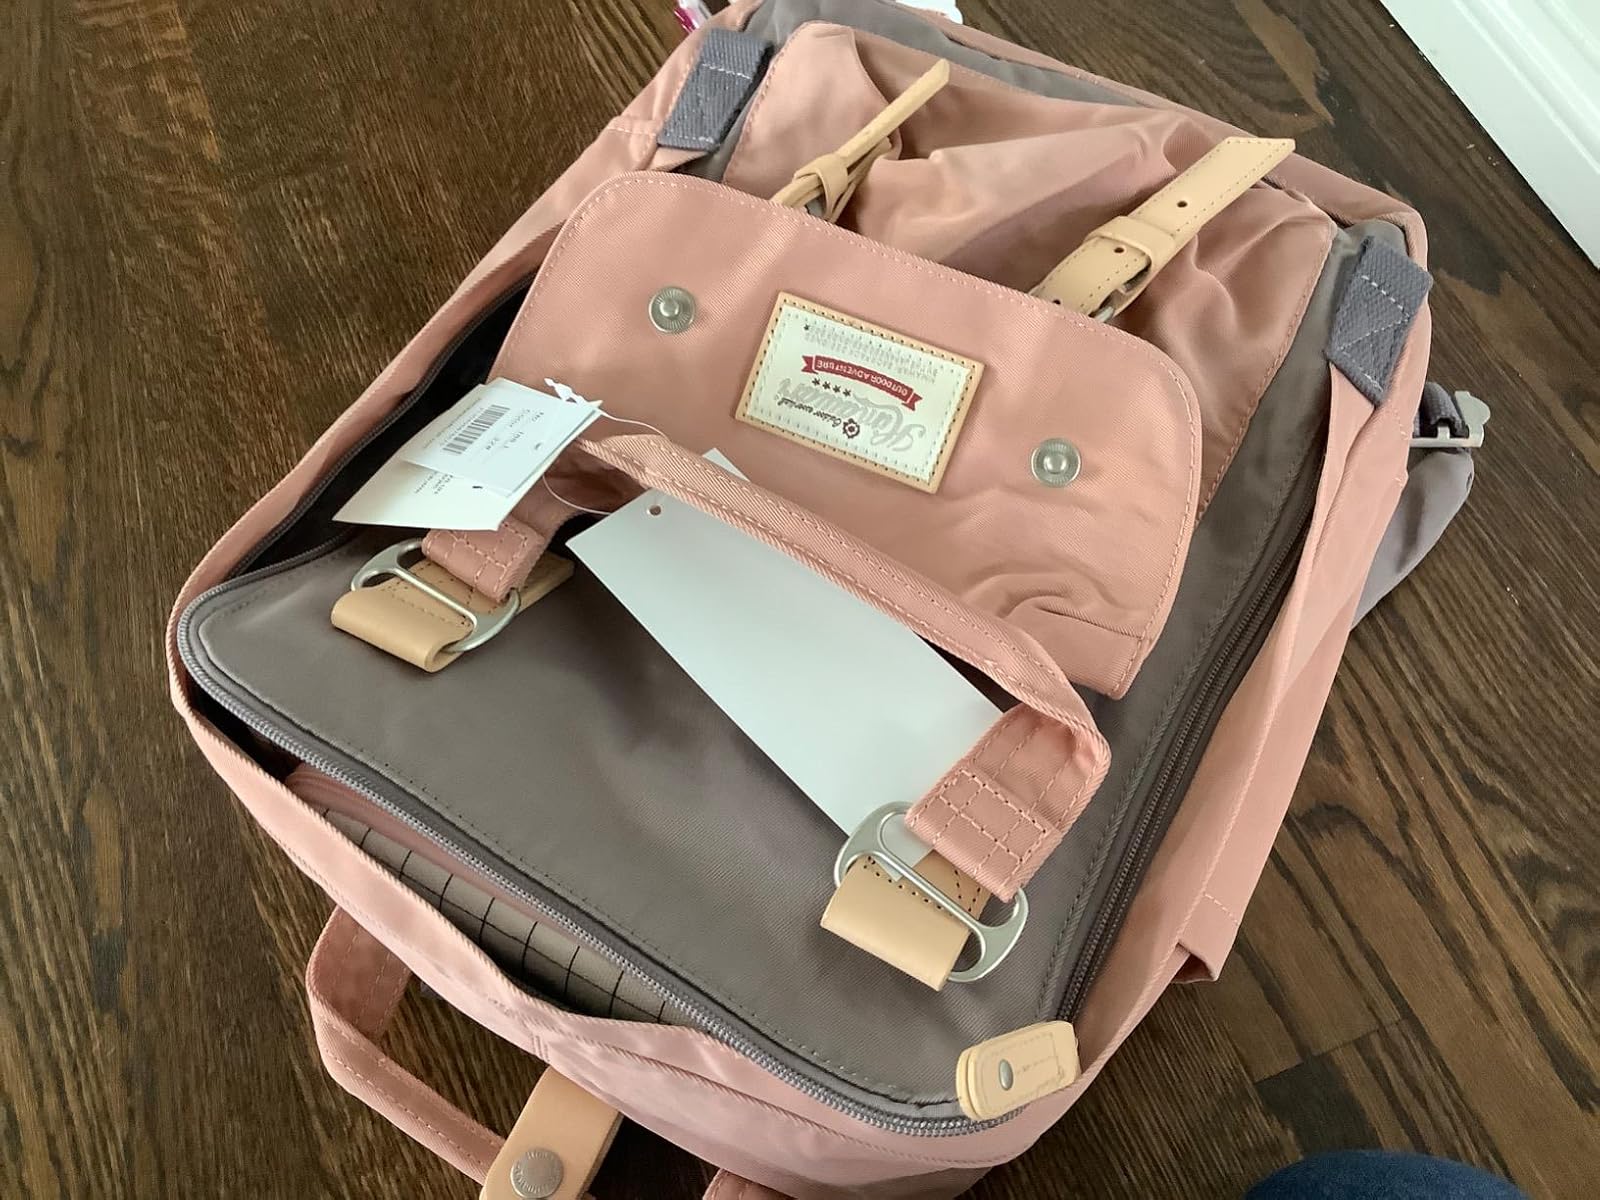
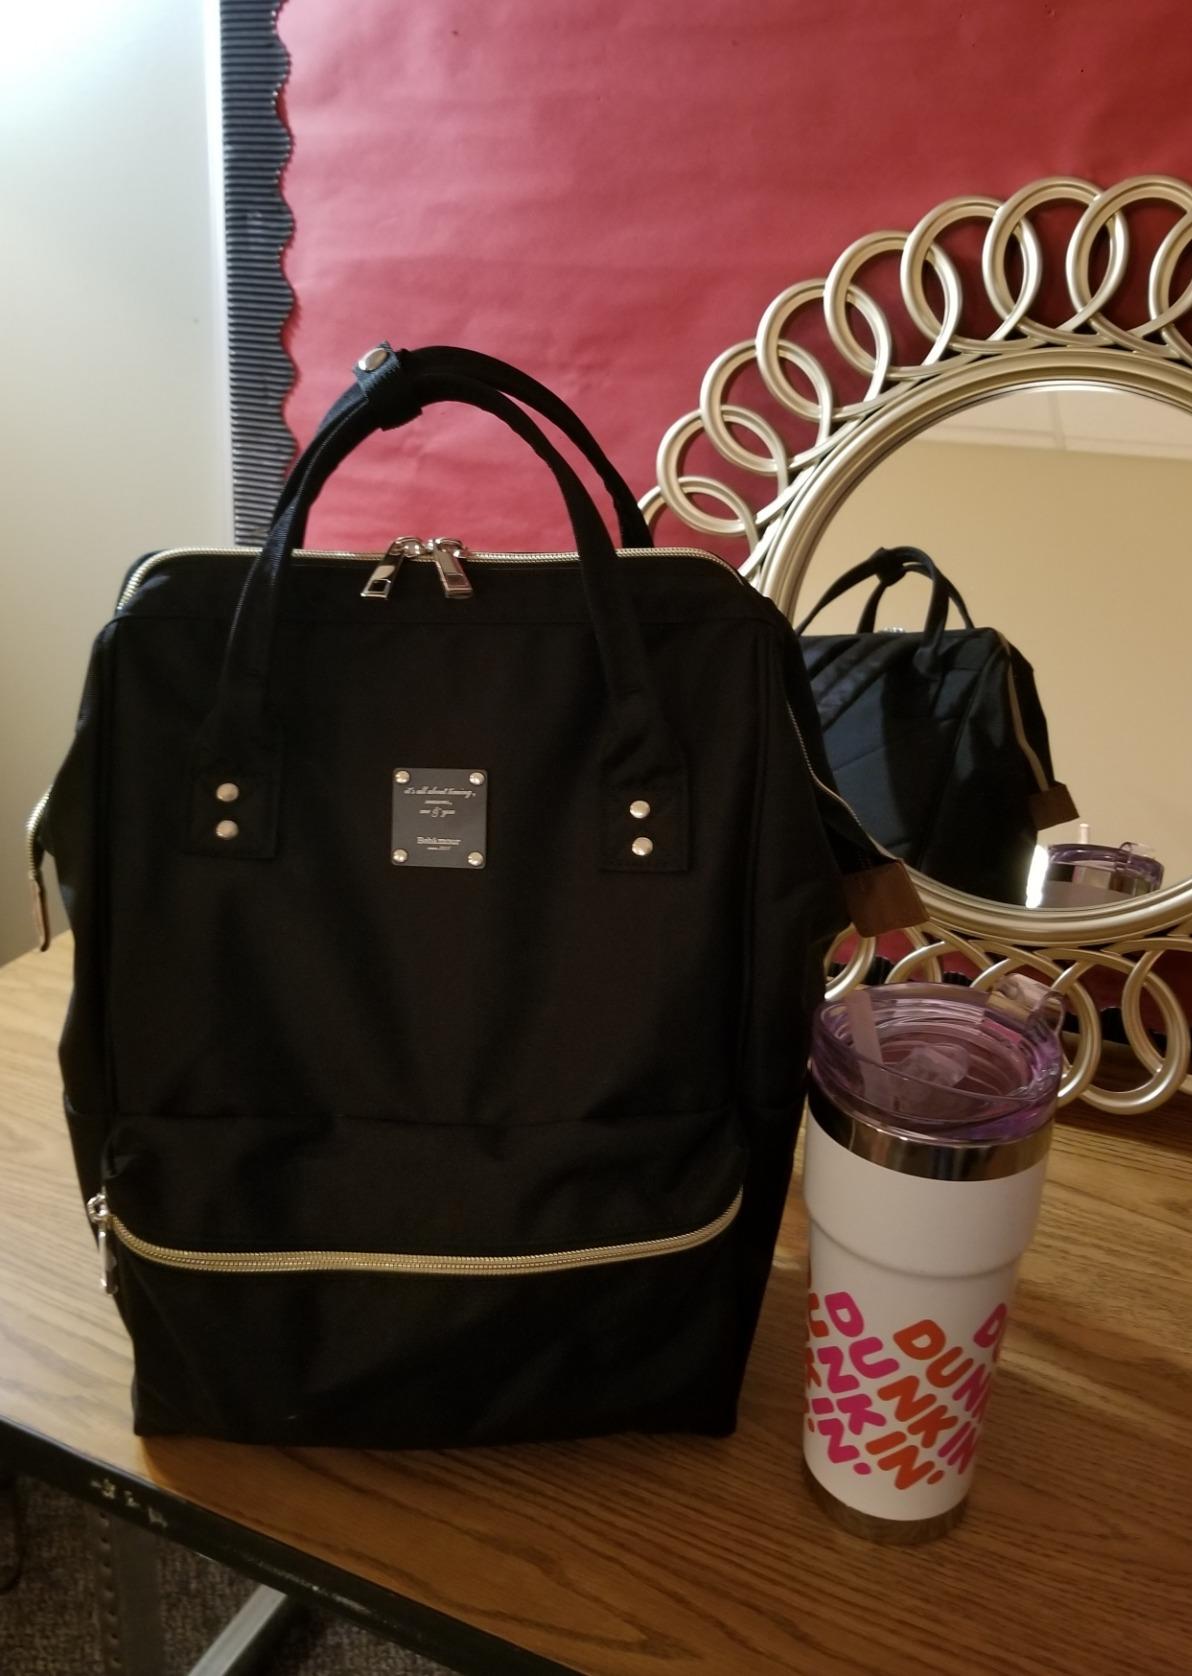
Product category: bag
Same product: no